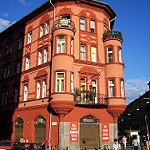
Scene: Outdoor